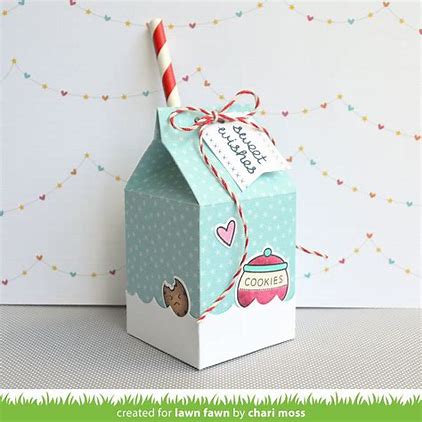
Label: paper